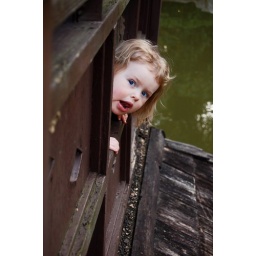
like a bridge over cute water